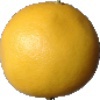
Label: white_grapefruit